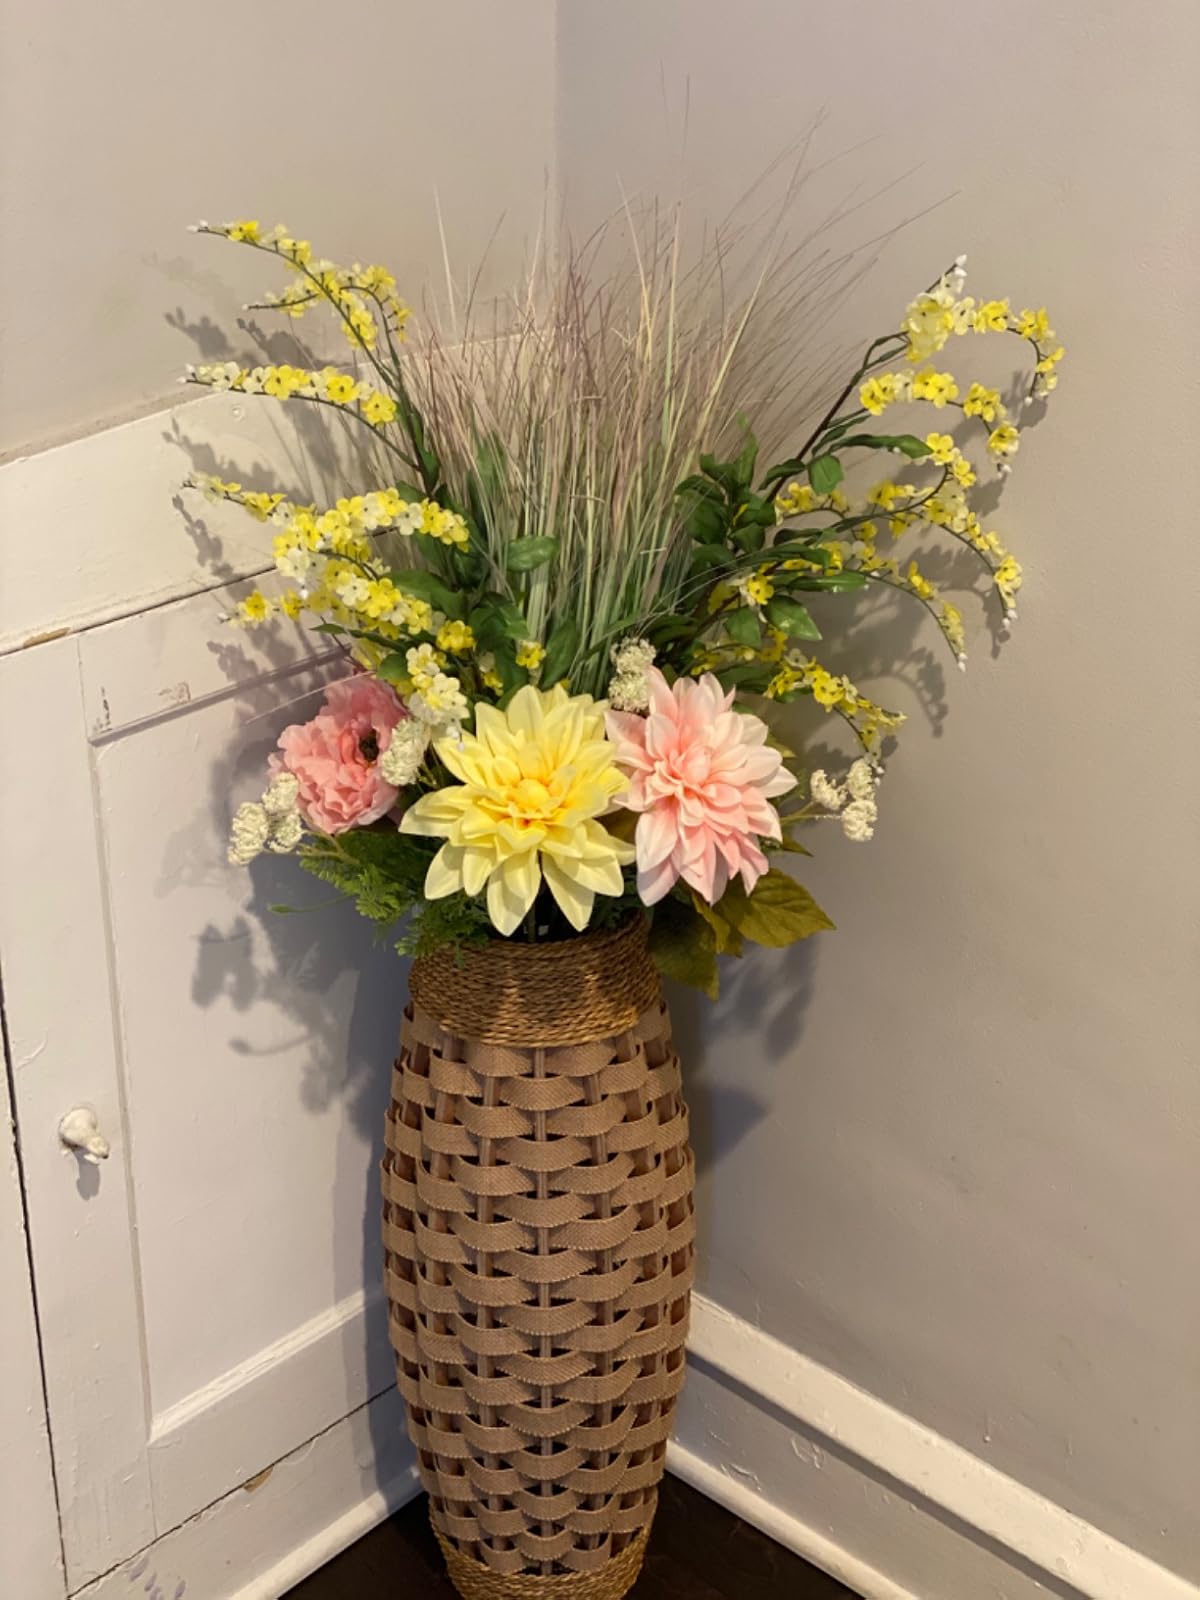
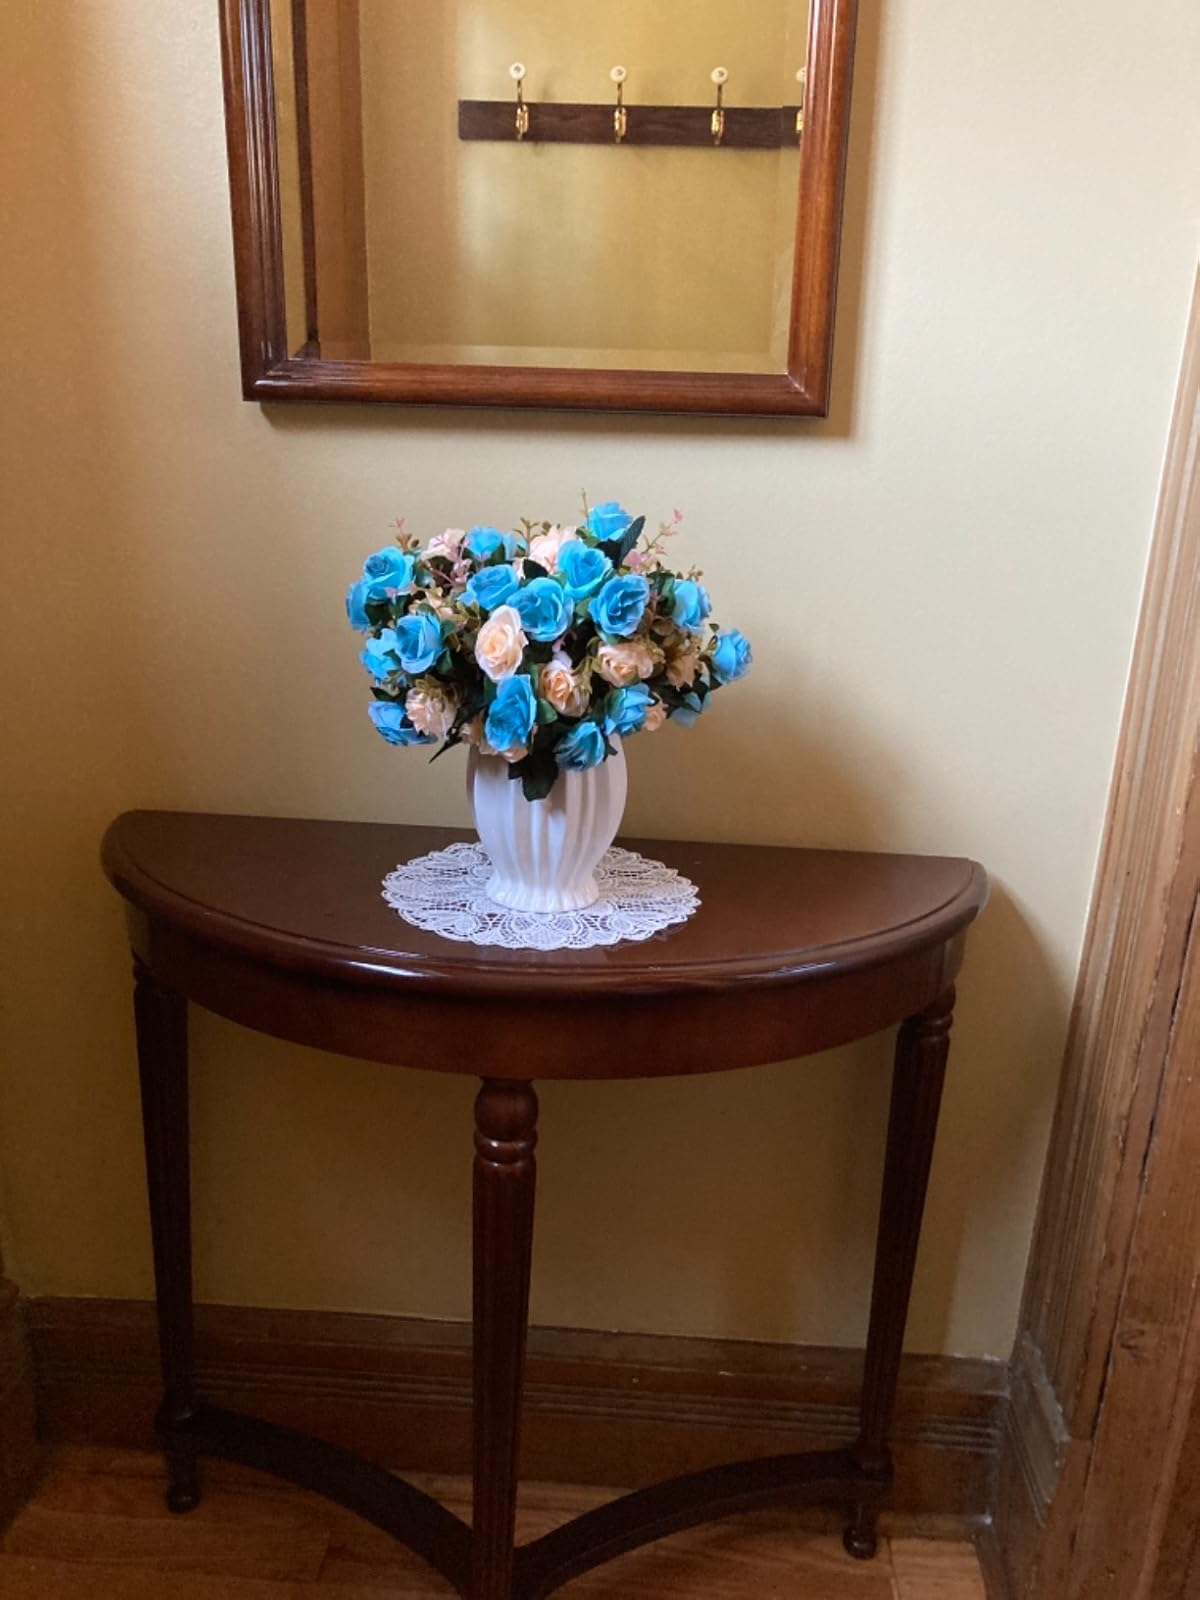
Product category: vase
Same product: no